Sect

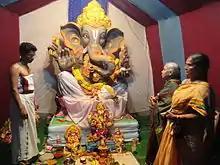
Ganesha worshippers

The Indologist Axel Michaels writes in his book about Hinduism that in an Indian context the word "sect does not denote a split or excluded community, but rather an organized tradition, usually established by founder with ascetic practices." According to Michaels, "Indian sects do not focus on heresy, since the lack of a center or a compulsory center makes this impossible – instead, the focus is on adherents and followers."